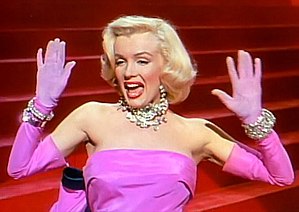
Sexsymbol
Marilyn Monroe, et af de mest fuldkomne amerikanske og internationale sexsymboler.
"Et sexsymbol er en berømt person, kvinde eller mand, ofte en skuespiller, musiker, fotomodel, teenageidol eller sportsstjerne, som er internationalt kendt for sin seksuelle attraktionskraft og ""seksuelle kapital"" hos et publikum. Kendte personer og berømtheder indgår i en form for ""stjernesystem"" i tabloidaviserne, ugeblade, talkshows og lignende, og hvor disse spiller en vigtig rolle i at skabe og opretholde en offentlig opmærksomhed om hvilke stjerner som bliver betragtet som attraktive. Denne medieindustri bliver på sin vis opretholdt af stærke offentlige krav efter seksuelt fristende fotografier eller filmoptagelser af kendiserne, inkluderet både poserende, letklædte publicitetsbilleder for magasiner som Maxim og andre, og uautoriserede billeder taget på stranden eller natklubber taget af paparazzier med telelinse.